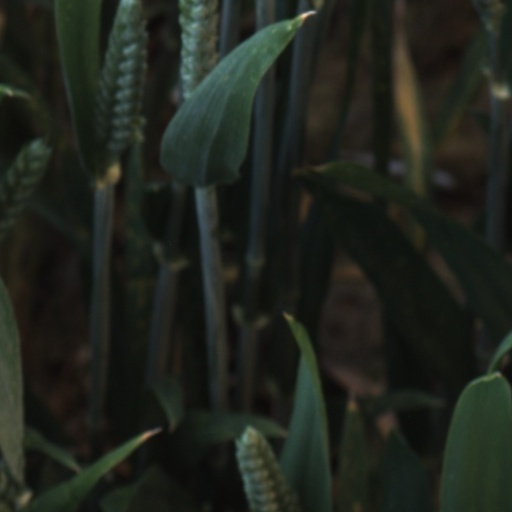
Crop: wheat